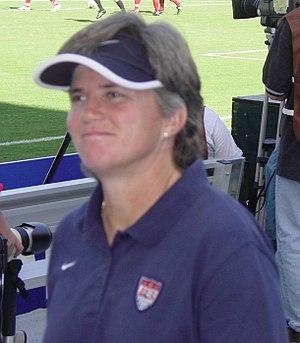
April Heinrichs, née le 27 février 1964 à Denver dans le Colorado, est un footballeuse américaine. Elle a été sélectionnée à 47 reprises en 1986 et 1991 en sélection américaine. Elle a notamment remporté la première coupe du monde en 1991 en tant que capitaine de la sélection. En 1998, elle a été également la première footballeuse à faire son entrée au National Soccer Hall of Fame. Enfin après sa carrière de sportive, elle s'est orienté vers le métier d'entraîneuse où elle a dirigé entre 2000 et 2005 l'équipe féminine des États-Unis.